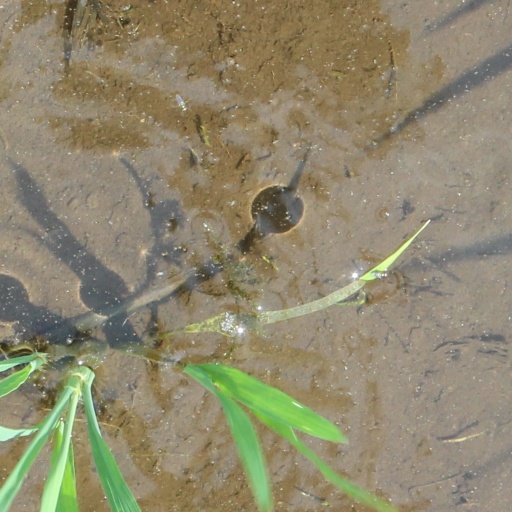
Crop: rice